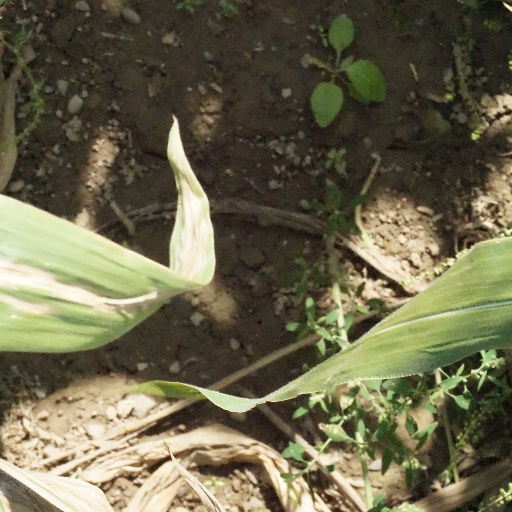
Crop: maize; corn